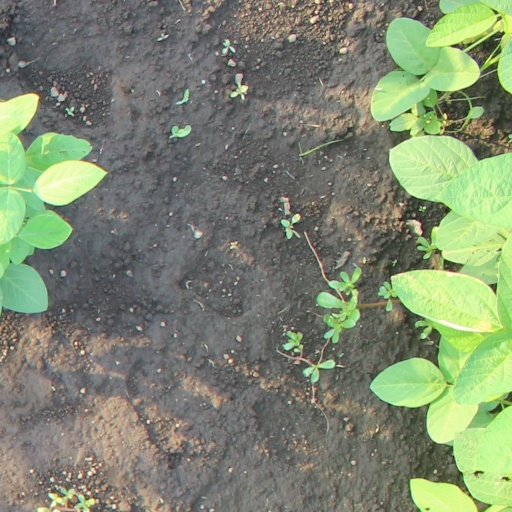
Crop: soybean